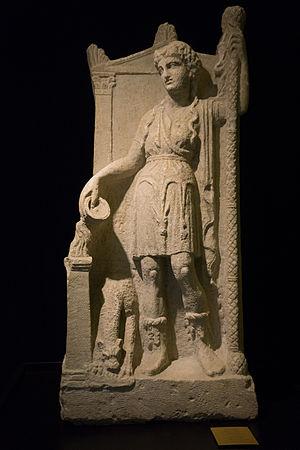
Artemis Hekate, 3e siècle av. J.-C., Apollonia. Grès, 91,5 cm. Musée archéologique de Tirana.